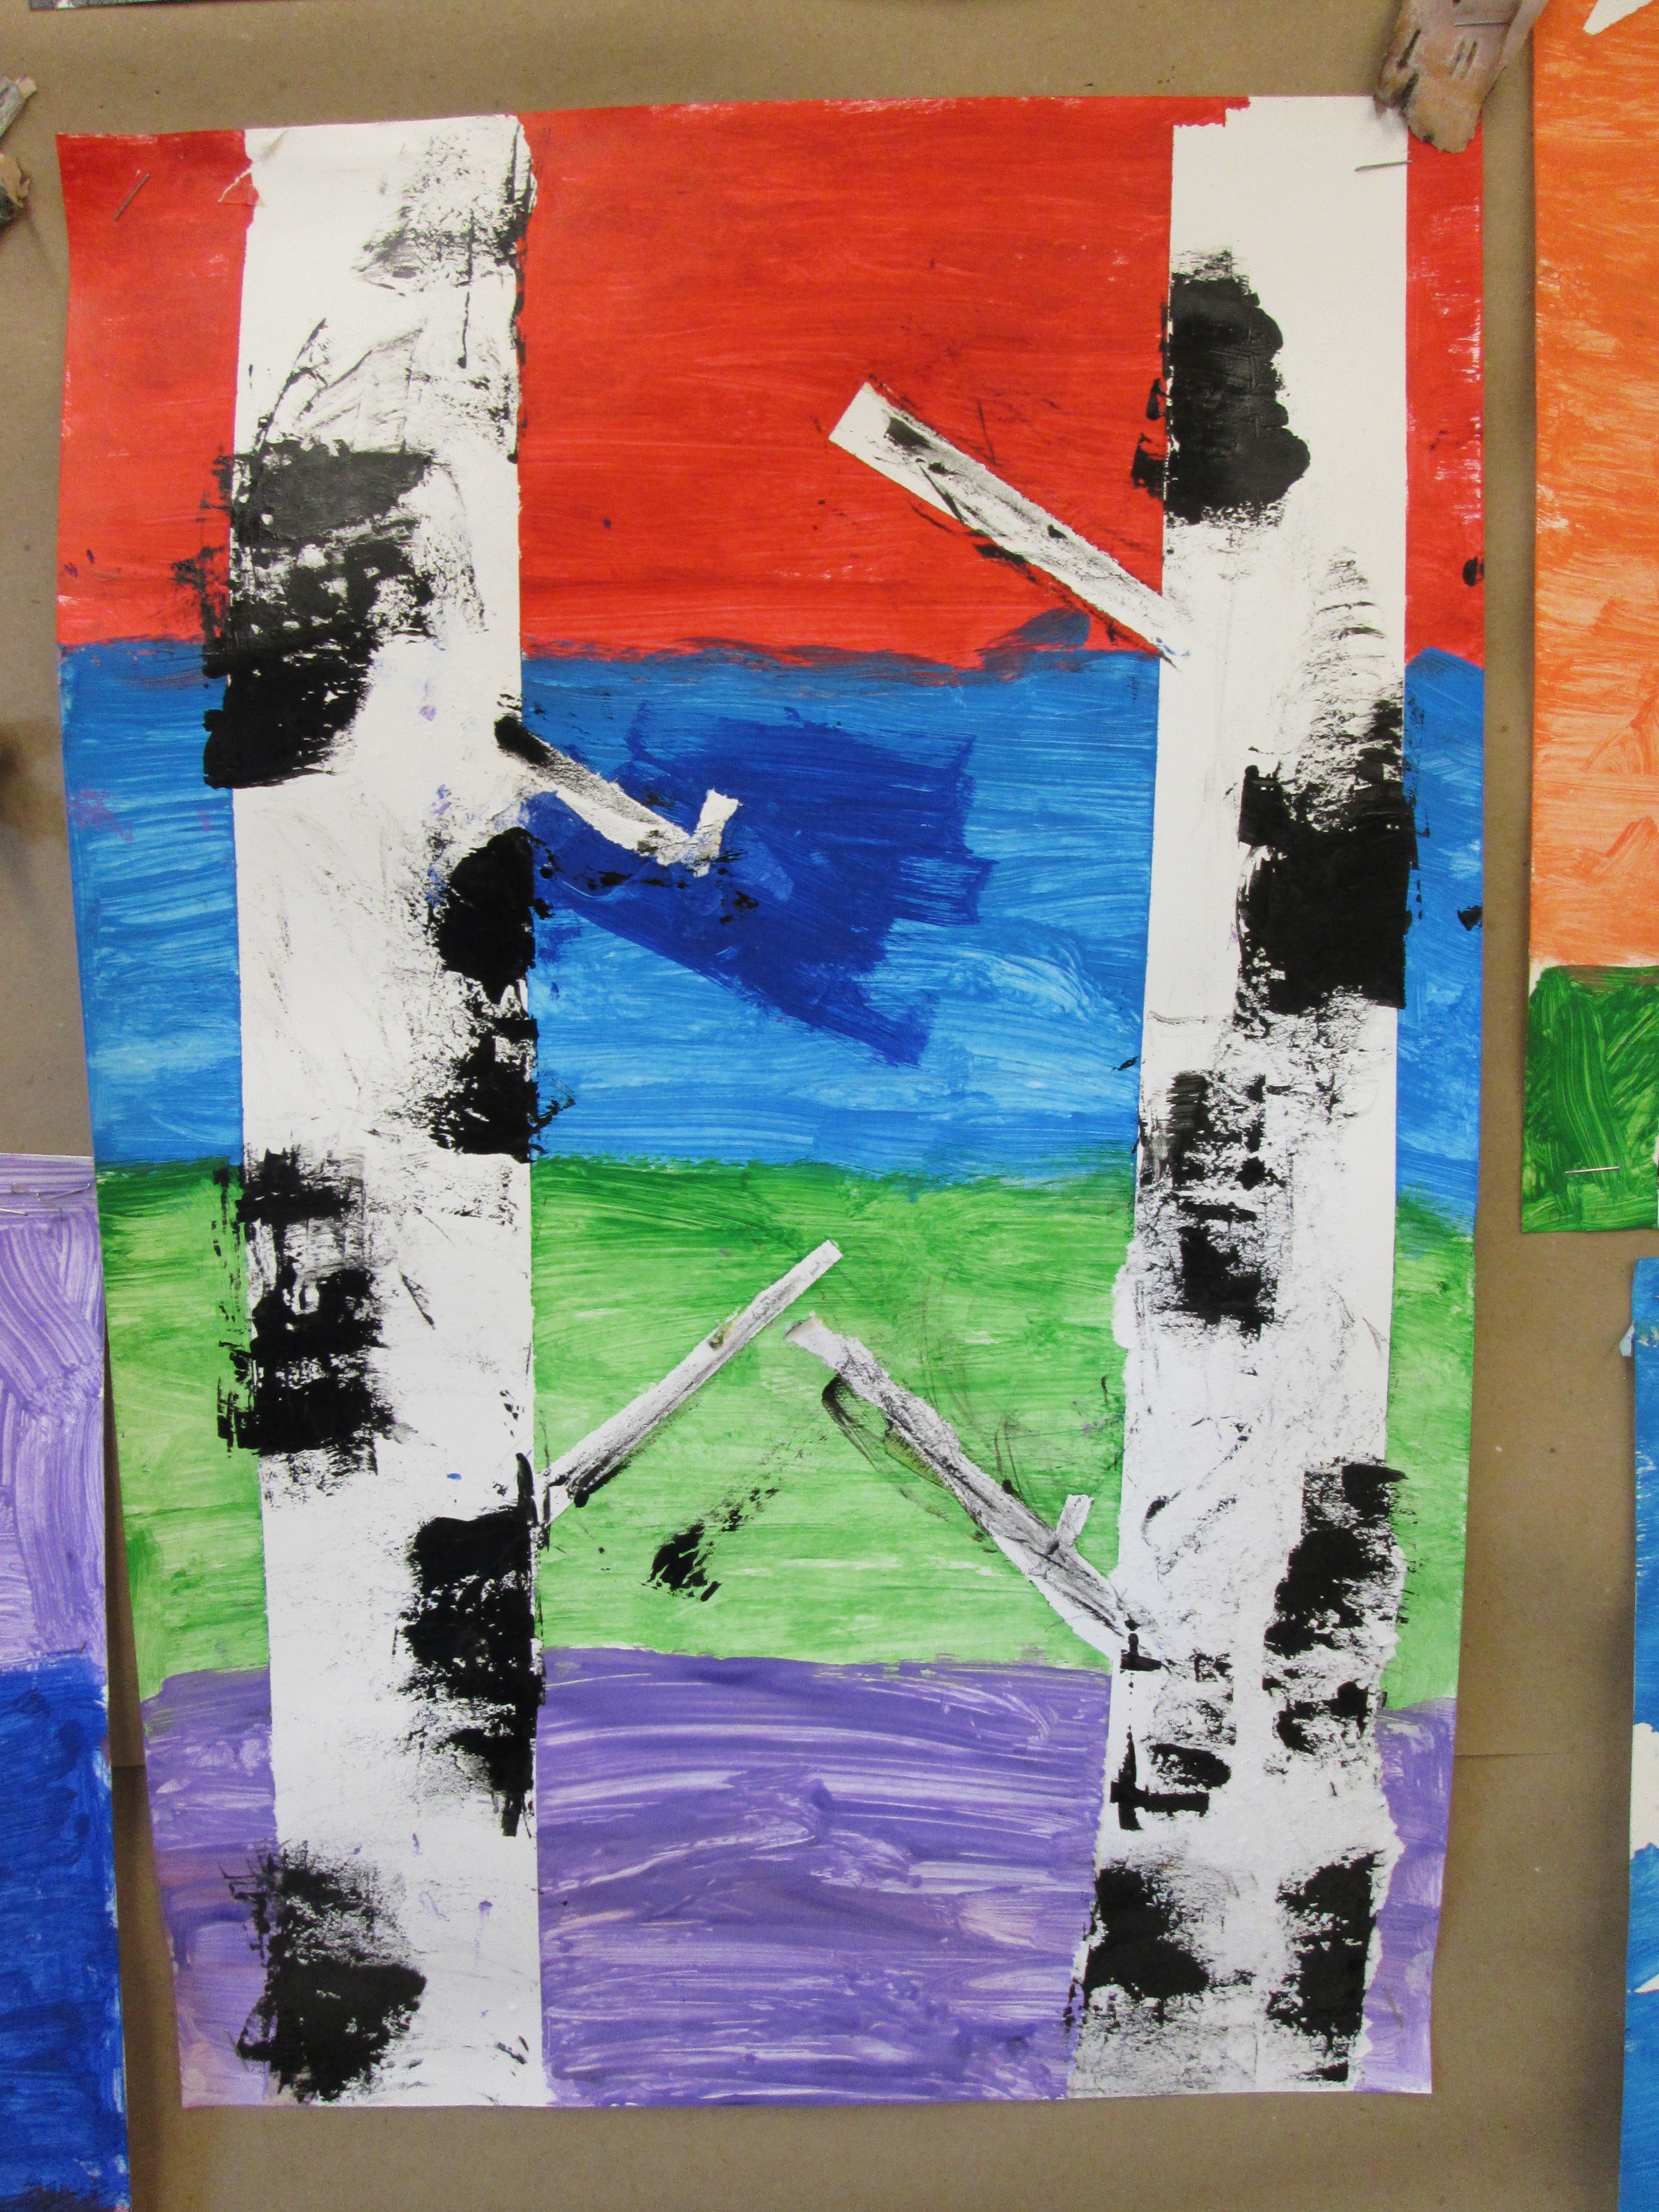
tree, wall, color, birch, paint, blue, material, painting, kids, art, mural, collage, modern art, acrylic paint